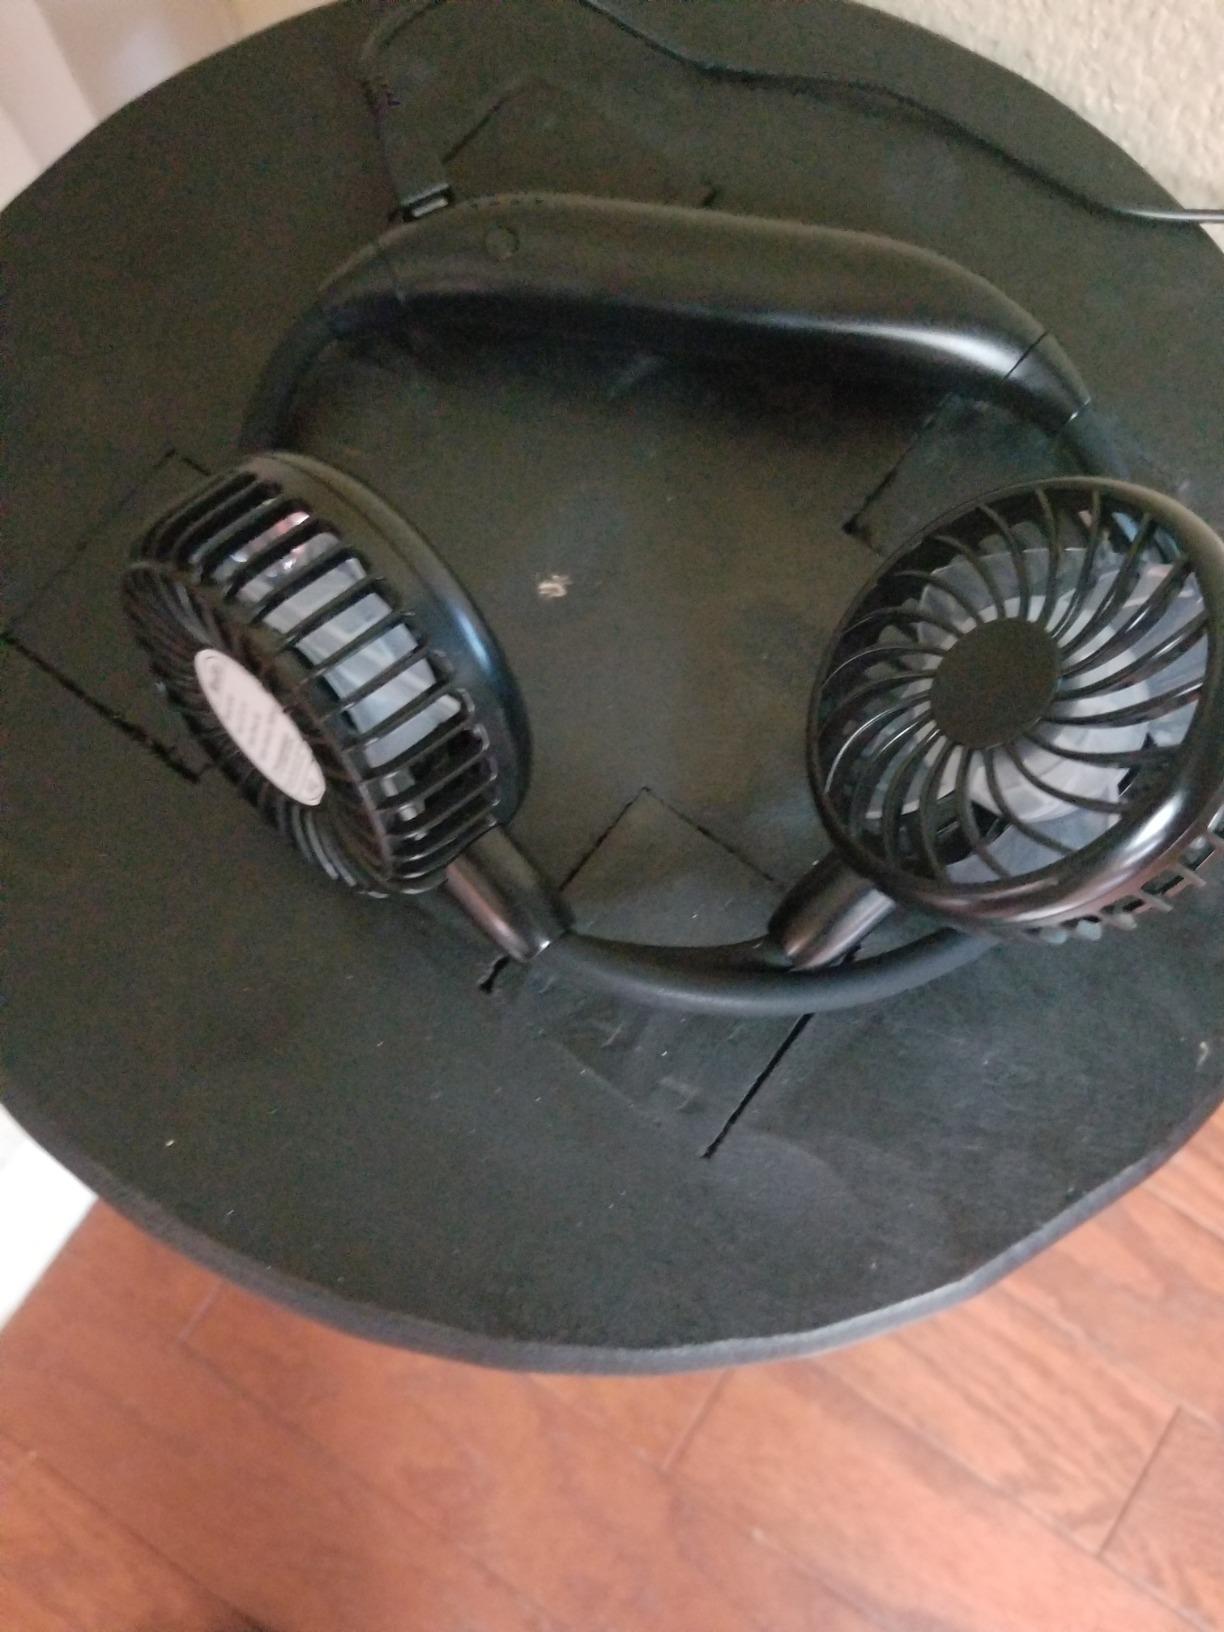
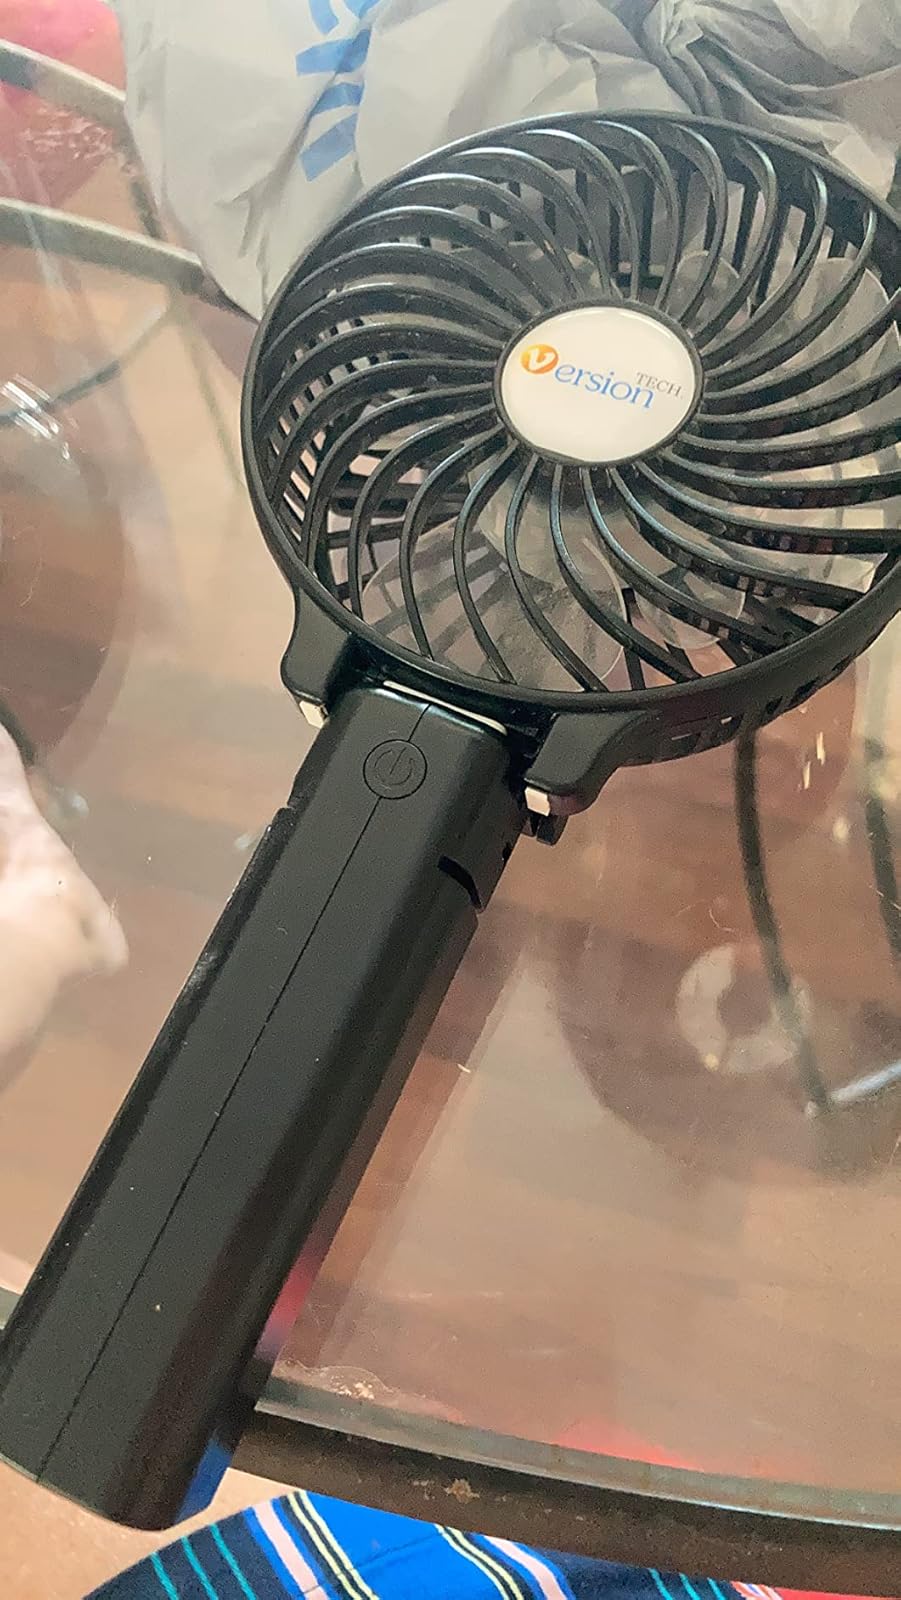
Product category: fan
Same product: no